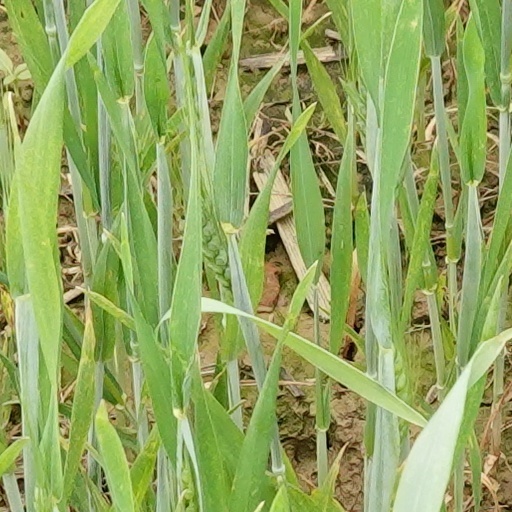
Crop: wheat